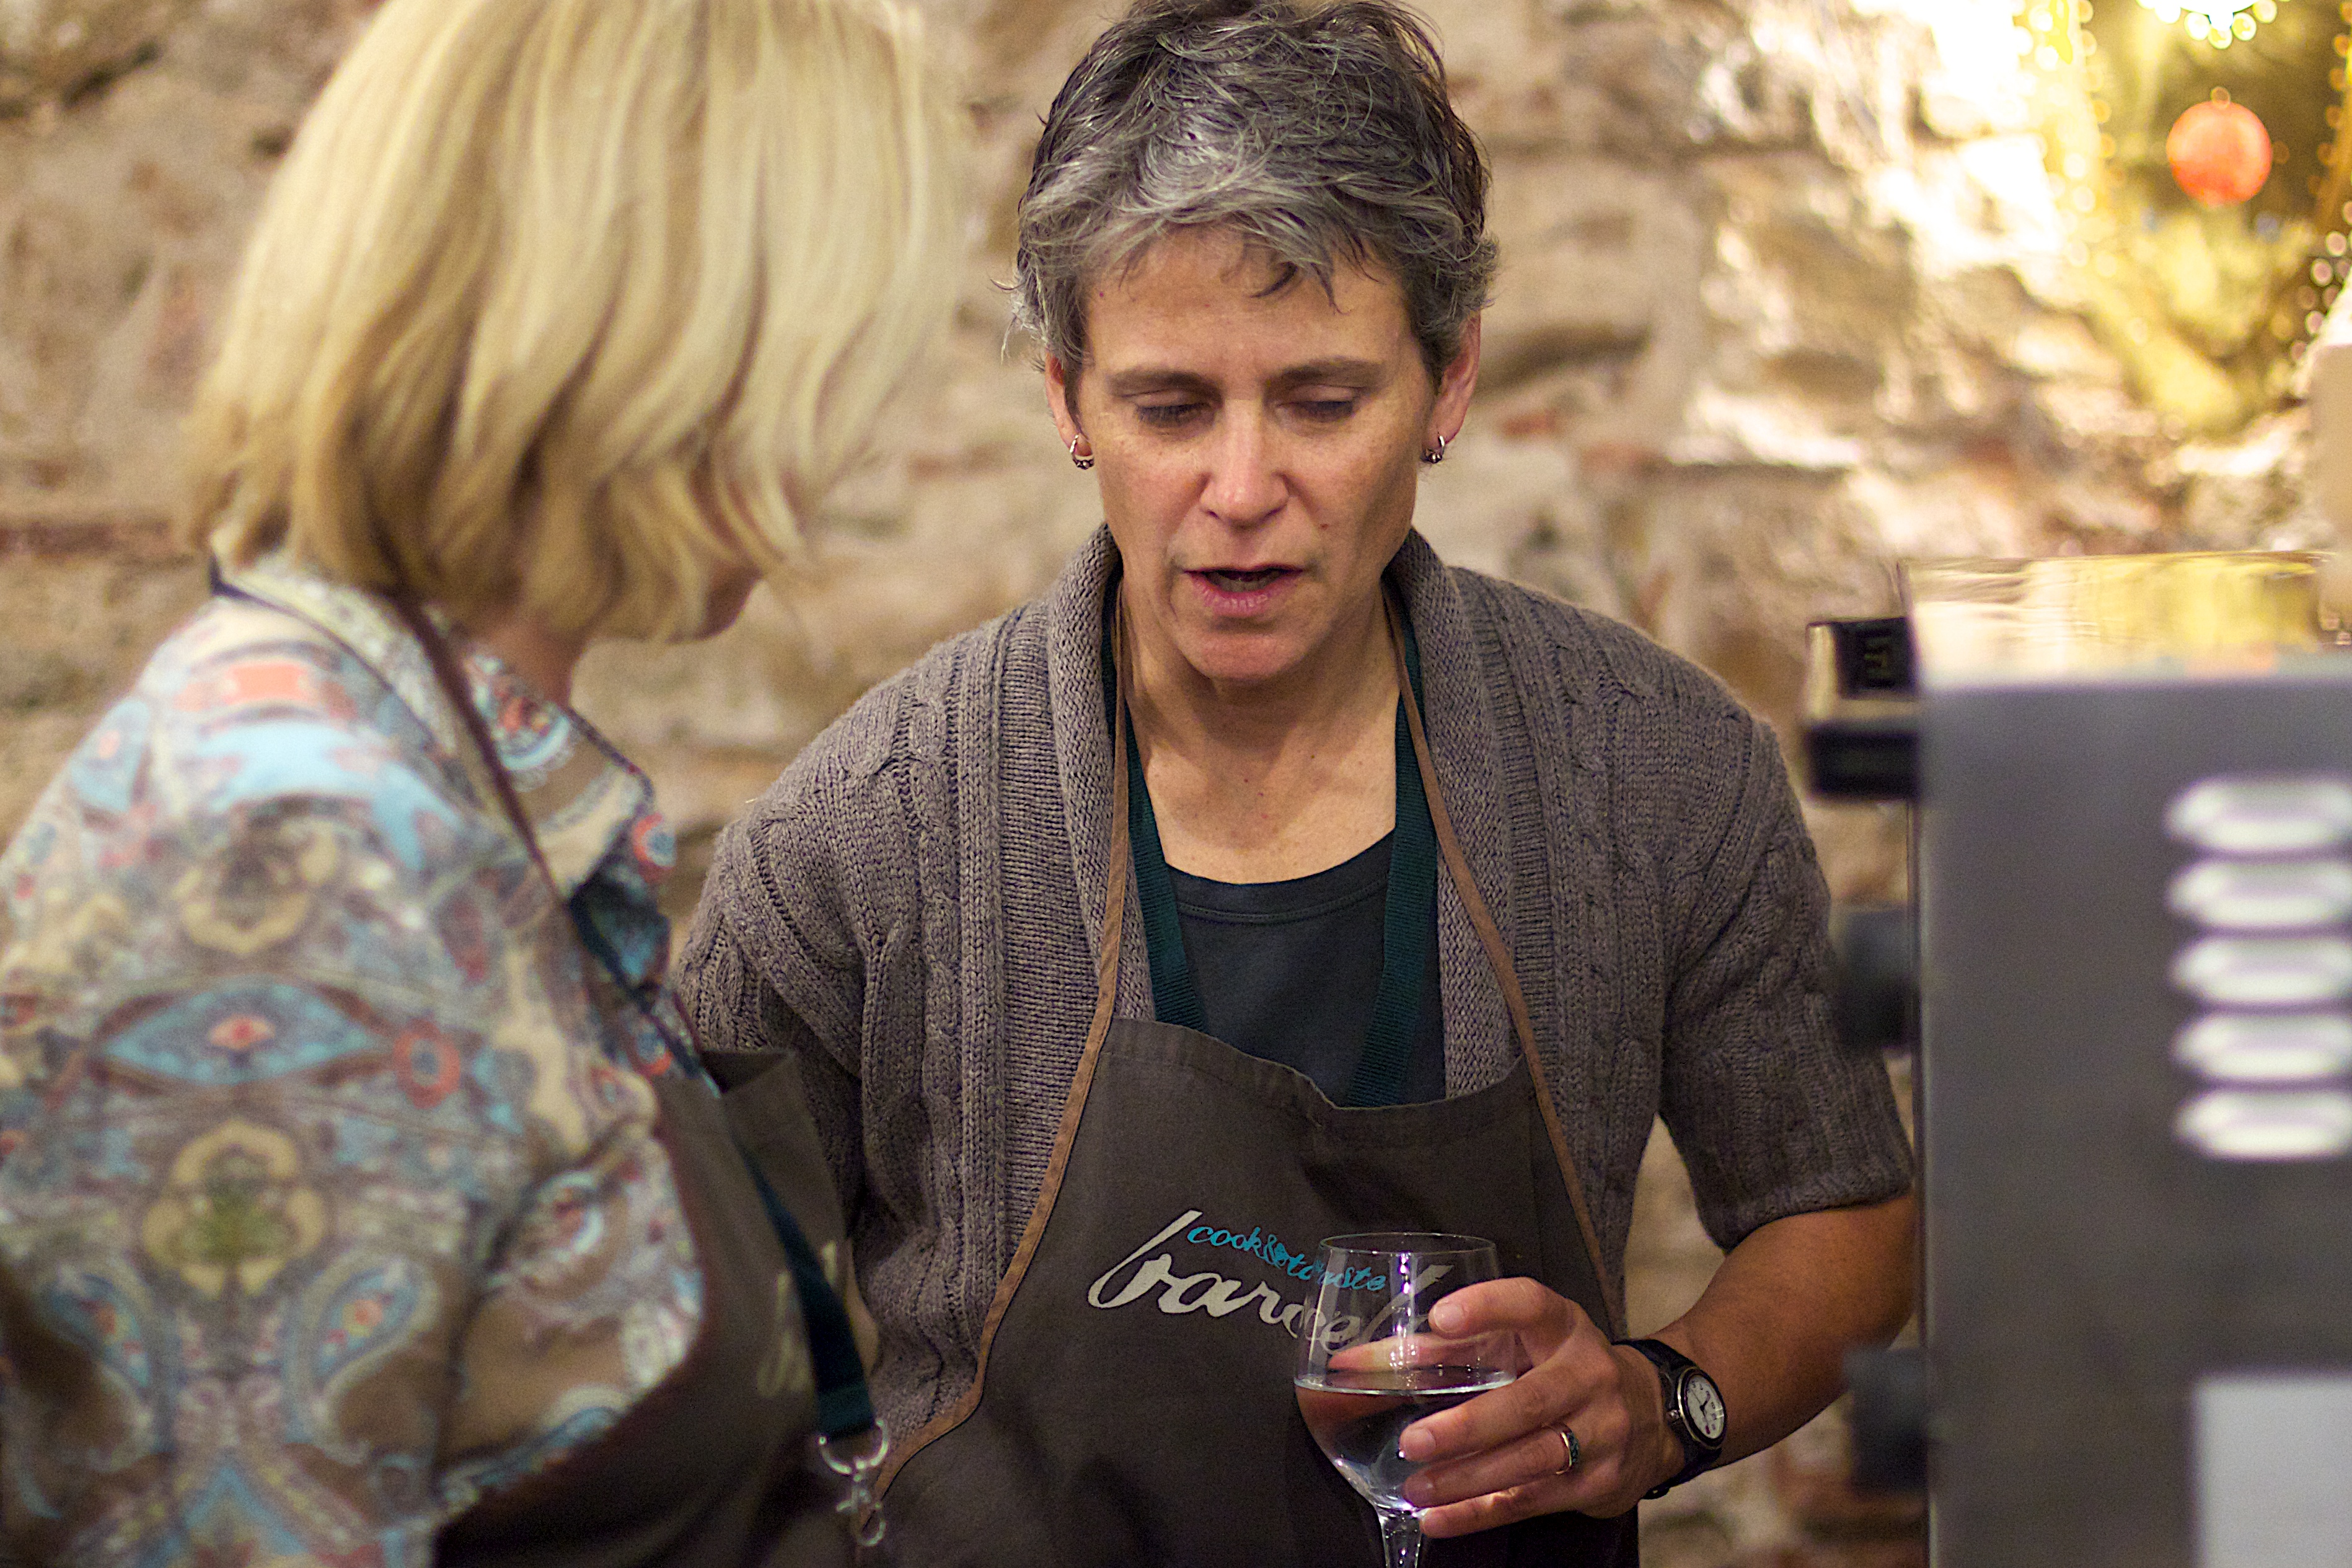
person, people, oet10